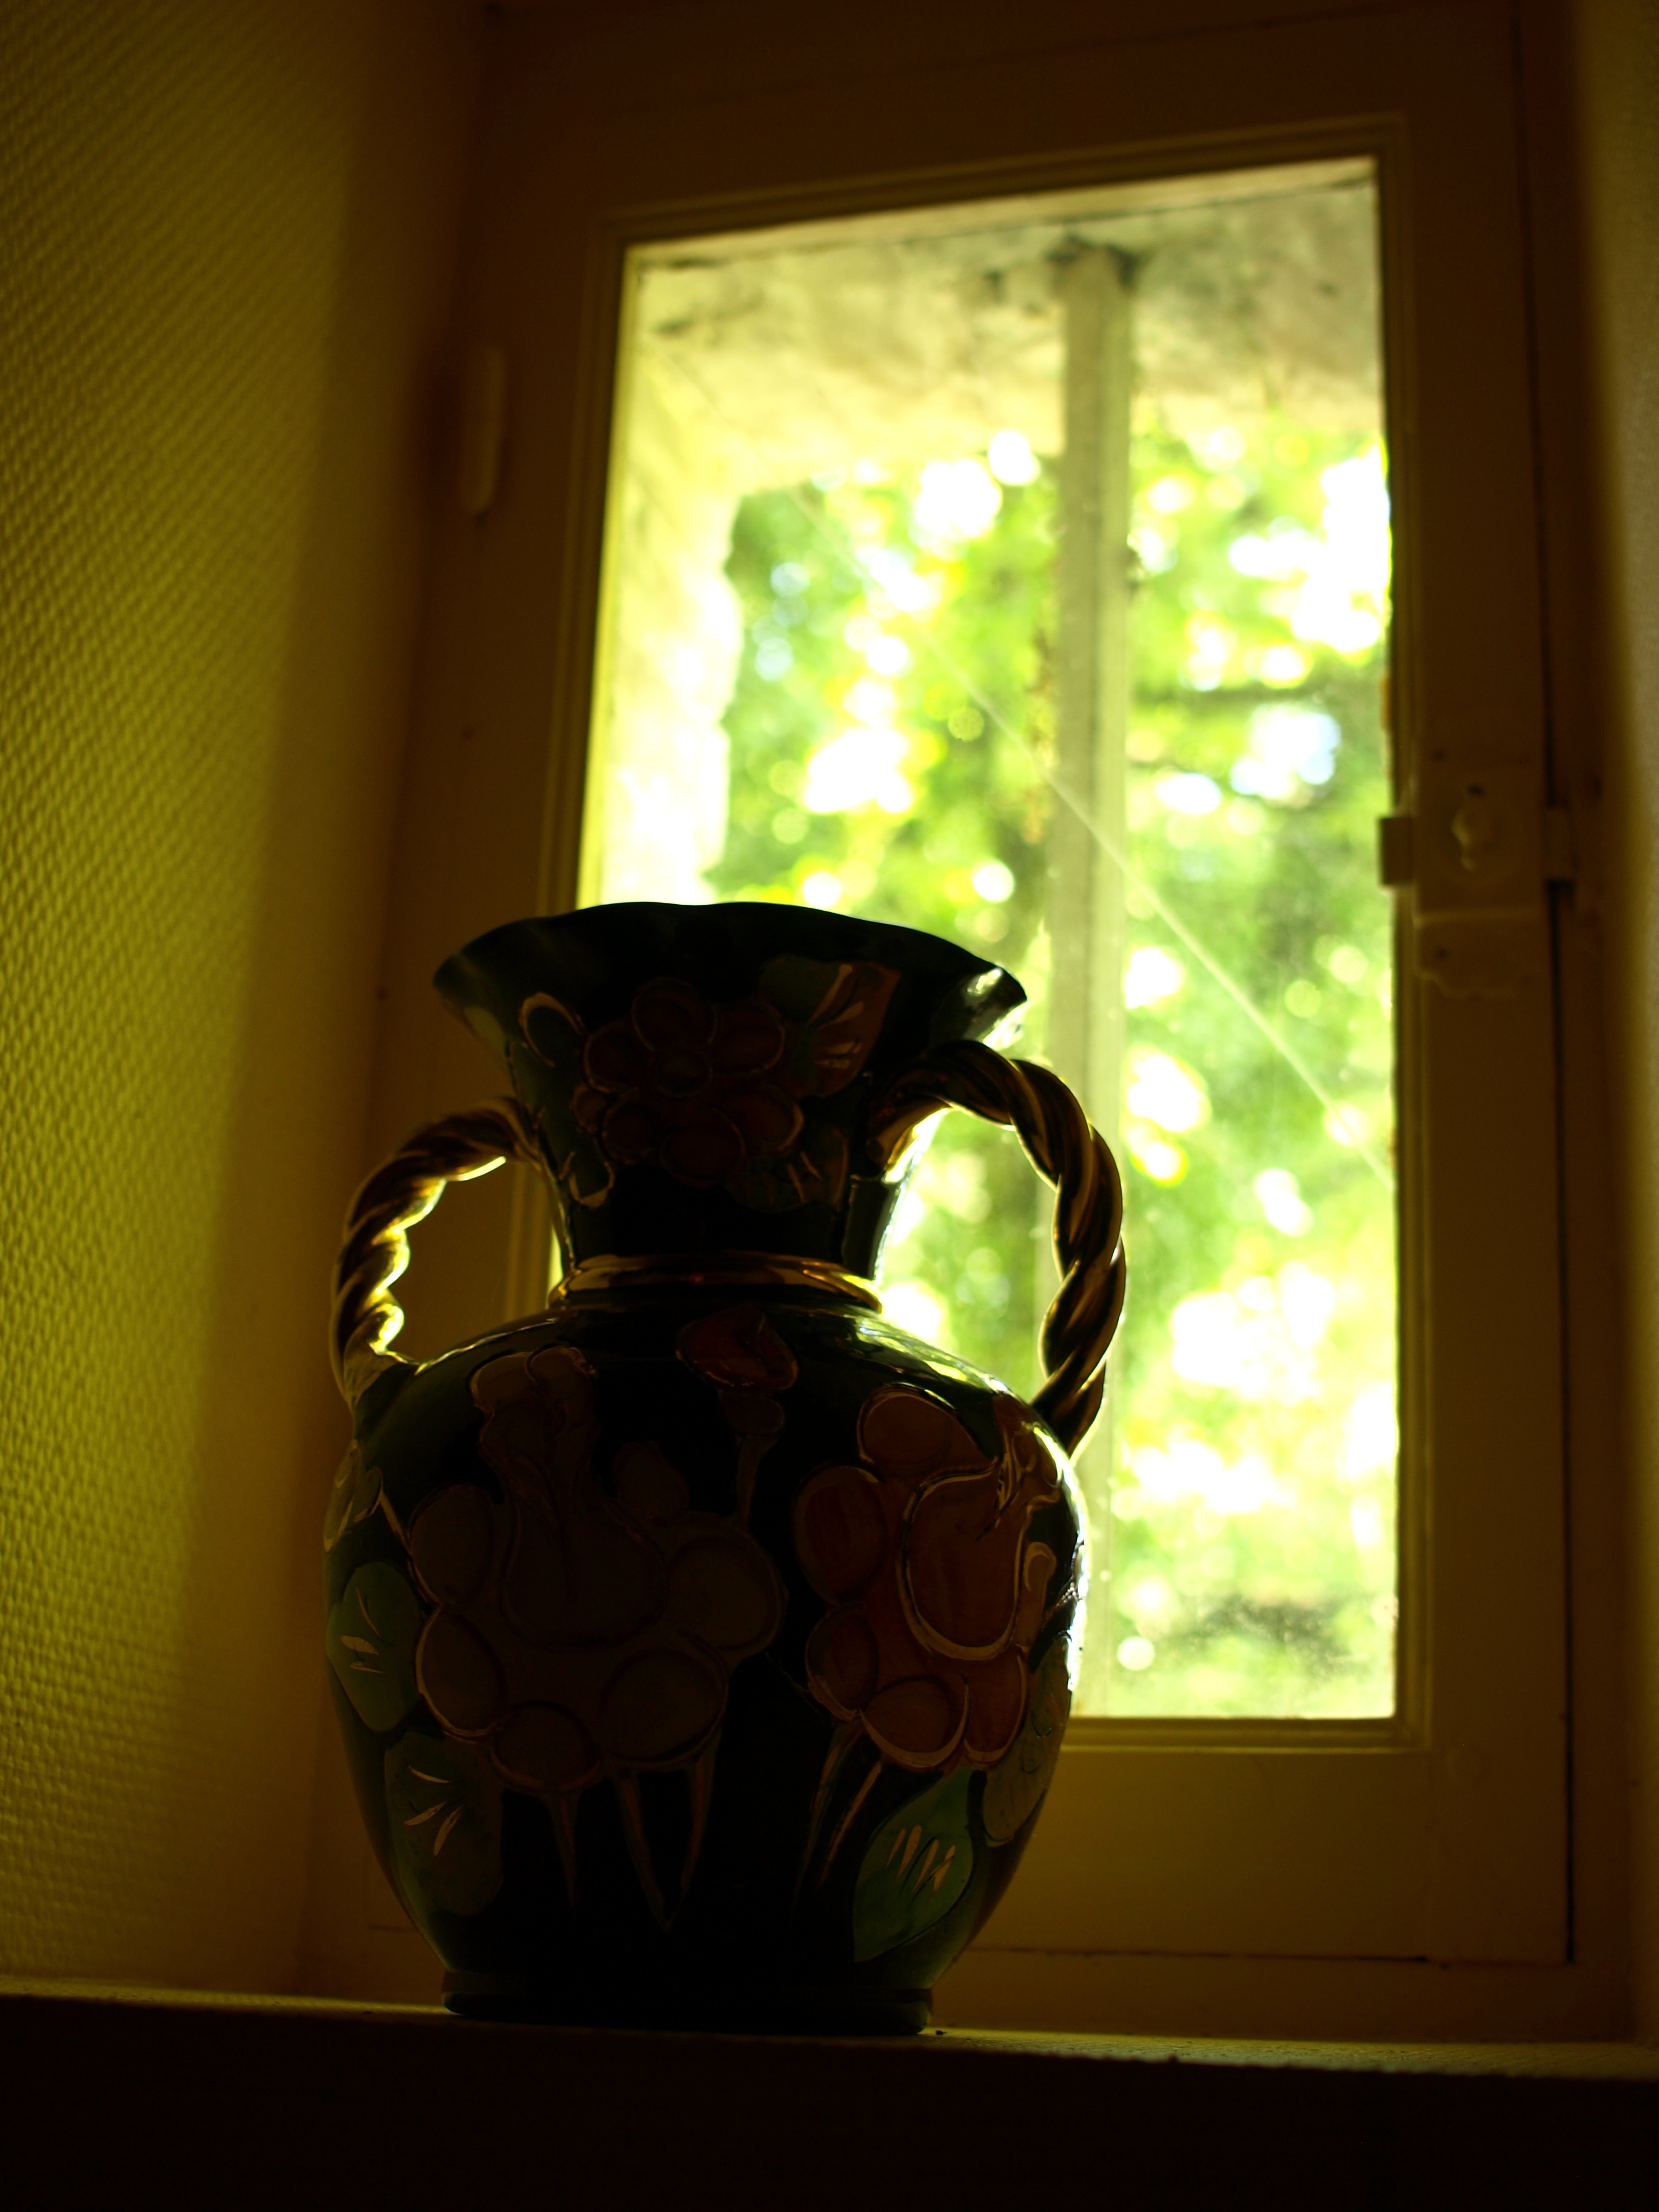
light, wood, window, glass, green, color, yellow, lighting, material, interior design, art, light fixture